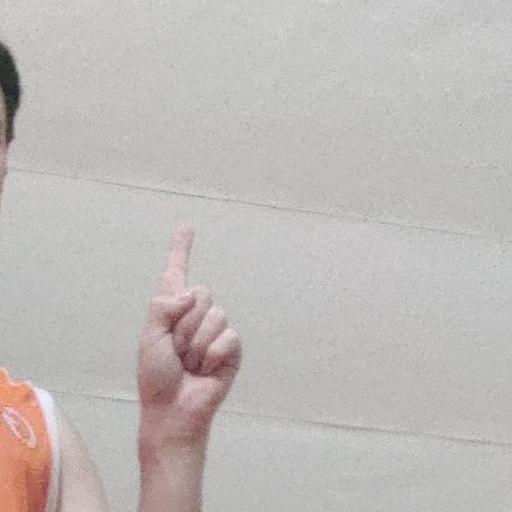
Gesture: one